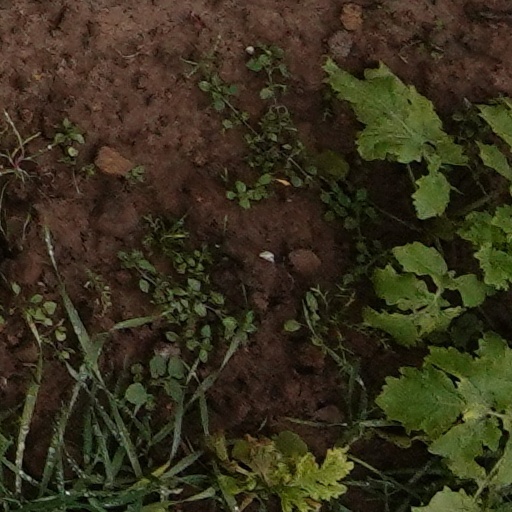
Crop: wheat